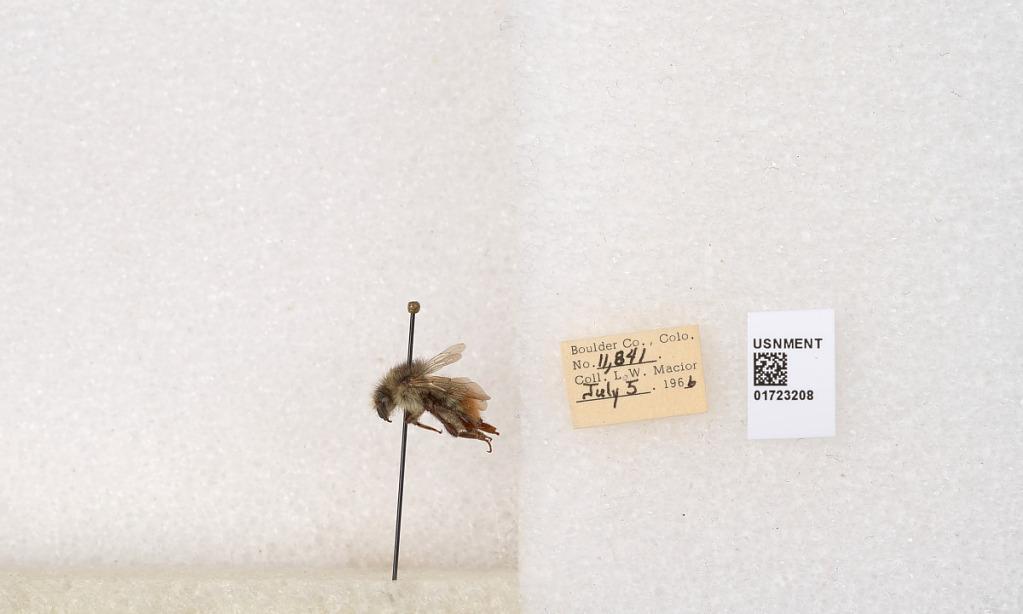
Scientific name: Bombus flavifrons Cresson
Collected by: L. Macior
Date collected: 1966-7-5
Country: United States
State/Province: Colorado
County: Boulder
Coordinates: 40.0925, -105.358